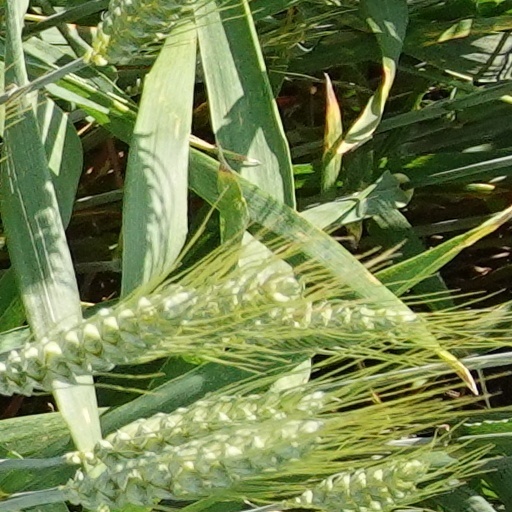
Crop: wheat